Rendu Rellu Aaru

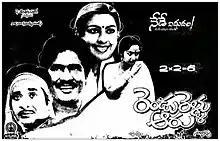
Theatrical release poster

Rendu Rellu Aaru ( stylised as "2 × 2 = 6") is a 1986 Indian Telugu-language comedy film, produced by Gogineni.Subba Rao under Vijaya Creations banner and directed by Jandhyala. It stars Rajendra Prasad, Chandra Mohan, Rajani, Preethi and music composed by Rajan–Nagendra. E. V. V. Satyanarayana worked as associate director to the film. The story is based on a novel of same name by Malladi Venkata Krishna Murthy.